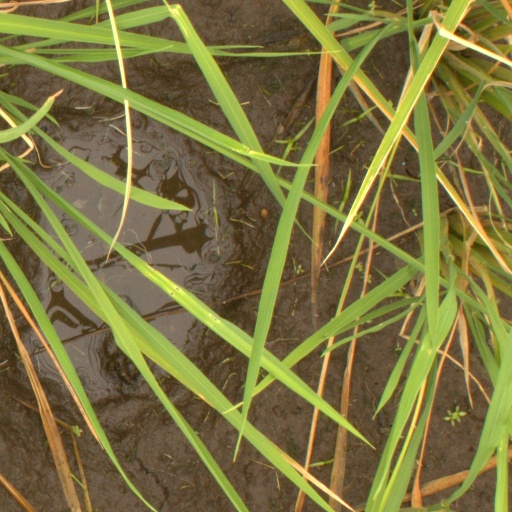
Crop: rice